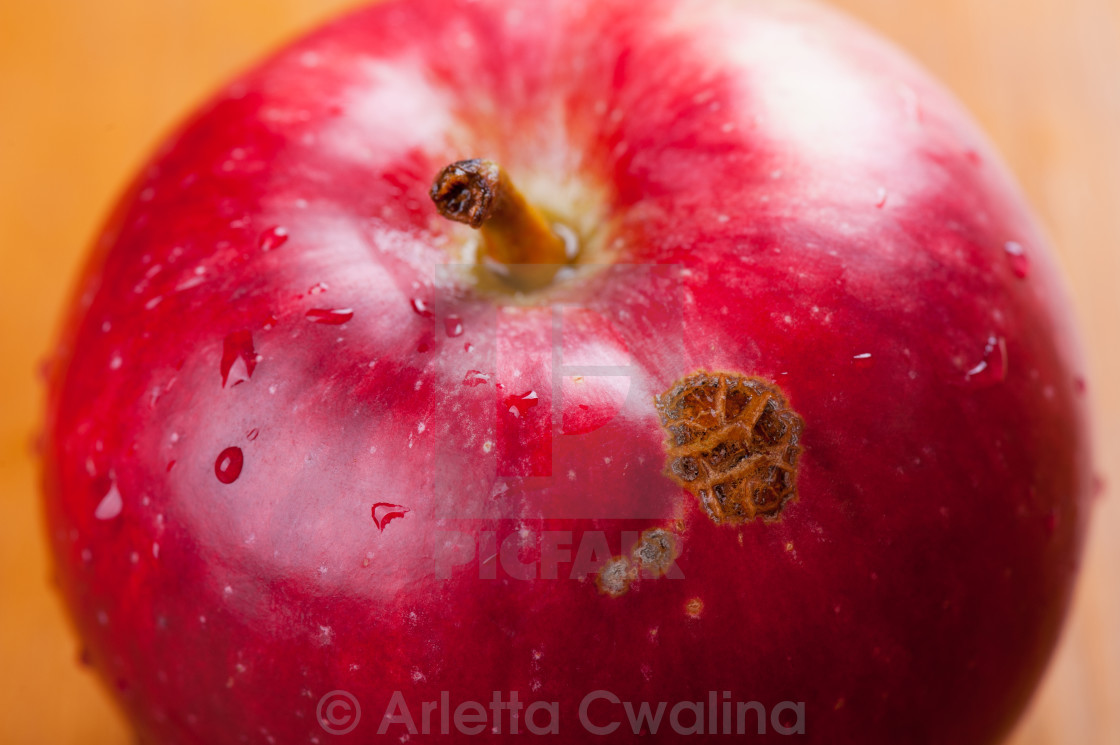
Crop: apple
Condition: scab